Do Not Send Us Astray

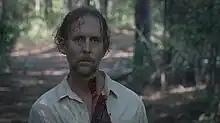
Gavin as he appears in a hallucination of Morgan

"Do Not Send Us Astray" is the thirteenth episode of the eighth season of the post-apocalyptic horror television series "The Walking Dead", which aired on AMC on March 25, 2018. It was written by Angela Kang and Matthew Negrete, and directed by Jeffrey F. January. It also features the final appearance of Tobin (Jason Douglas).